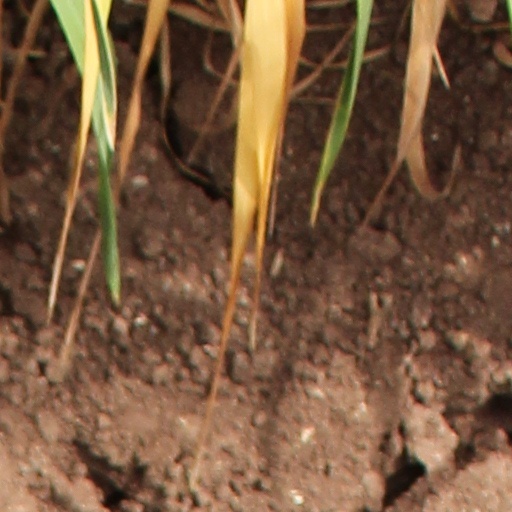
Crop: wheat